PlanetSide

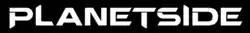

PlanetSide is a series of massively multiplayer online first-person shooter video games published by Daybreak Game Company. The first game in the series was published by Sony Online Entertainment in 2003 for Microsoft Windows and featured thousands of players fighting over territory in a persistent world. "PlanetSide 2", a sequel, was released in 2012, featuring faster-paced gameplay, modern first-person shooter mechanics and high graphical fidelity.